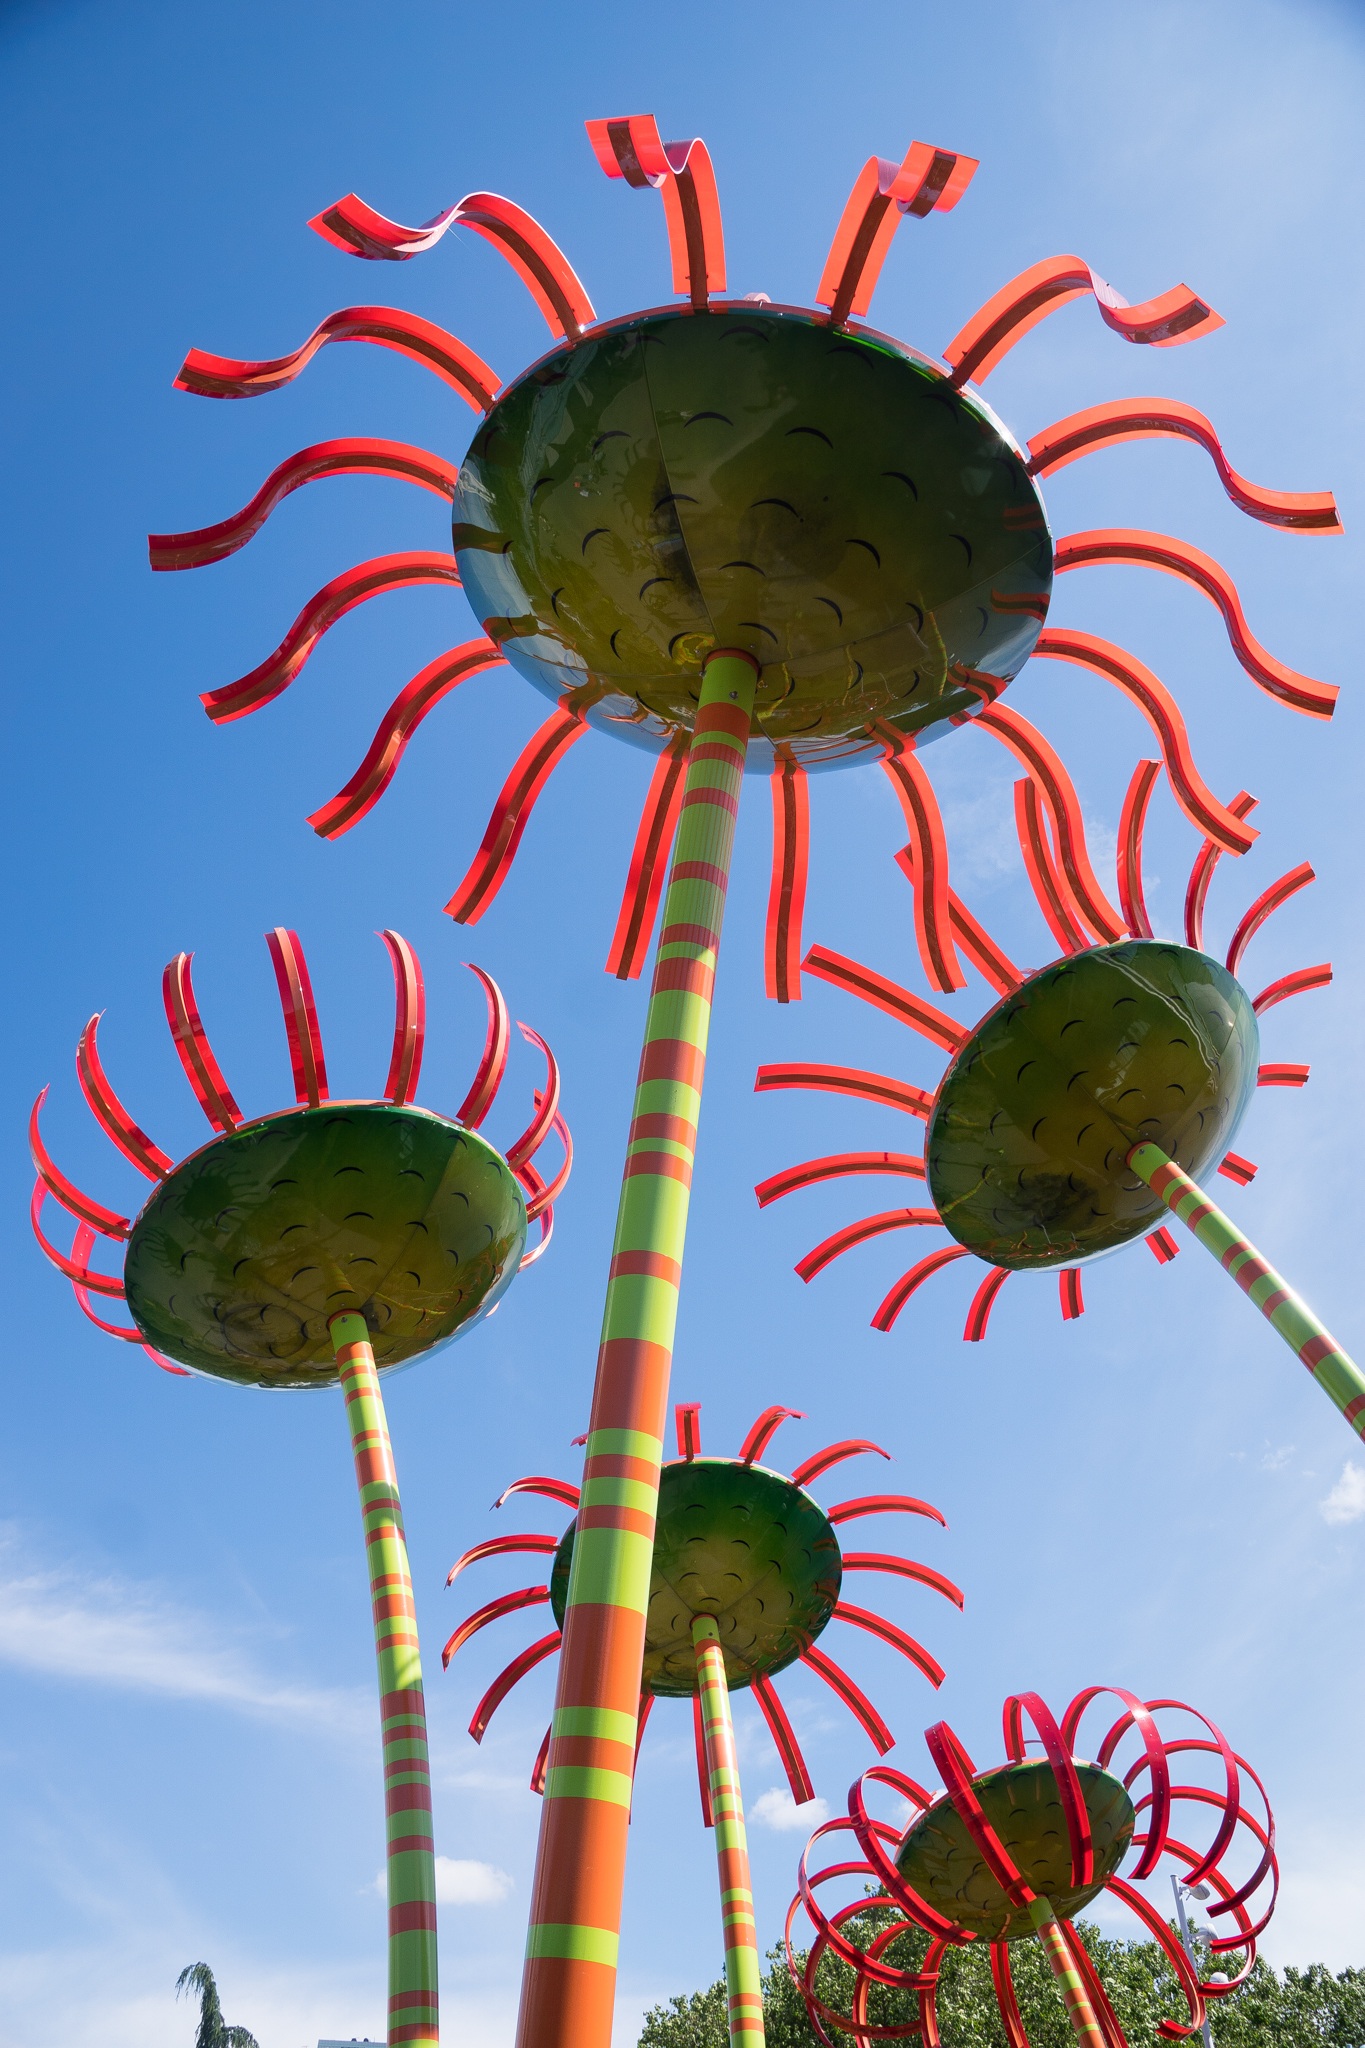
nature, architecture, plant, sky, flower, city, cityscape, usa, landmark, botany, blue, flora, space needle, seattle, sculpture, flowering plant, daisy family, land plant, arecales